Grand United Order of Odd Fellows in America

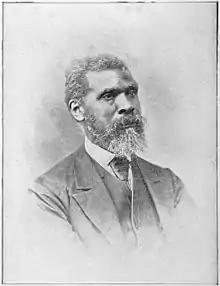
John C. Bowers

In 1842 members of the Philomathean Institute in New York petitioned the Manchester Unity aligned American Odd Fellows for a dispensation to form their institute into a lodge of Odd Fellows. They were denied, because they were black. At this point, Peter Ogden, a black sailor who had been initiated into a Grand United Order affiliated lodge in Liverpool, suggested that they try to receive recognition from them. This idea was approved, and Ogden sailed to England and obtained recognition from the Grand United Order's governing body at Leeds to form the Philomathean Institute into Philomathean Lodge, No. 646 on March 1, 1843. The four existing Grand United Order-affiliated lodges refused to recognize Ogden as Deputy, admittedly because they did not wish to associate with black people. On his return to Liverpool, he applied, through his Lodge Victoria Lodge No. 448, to the Committee of Management, and the same was granted on January 6. 1943.